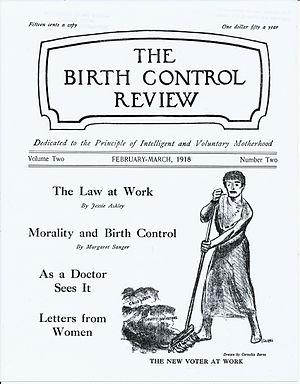
Birth Control Review est un magazine créé et édité par Margaret Sanger en 1917, trois ans après l'invention par Otto Bobsein du terme contrôle des naissances pour désigner le fait pour une femme de choisir d'être mère ou non et de pouvoir espacer la naissance de ses enfants « en fonction des ressources financières et de l'impact sur la santé de la famille ». Margaret Sanger publie le premier numéro, alors qu'elle était emprisonnée pour avoir donné des contraceptifs et des informations sur leur utilisation à des femmes pauvres à la clinique de Brownsville à New York. Elle est restée rédactrice en chef jusqu'en 1928. Le dernier numéro est publié en 1940.